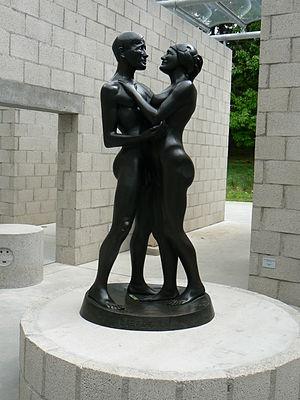
Joseph Mendes da Costa, né à Amsterdam le 11 avril 1863 et mort dans sa ville natale le 20 juillet 1939, était un sculpteur et céramiste. Son œuvre se teinte de symbolisme.